Syracuse Orangemen baseball

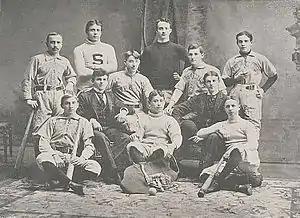
Syracuse University varsity baseball team (1894)

Syracuse fielded a varsity intercollegiate baseball team from 1873 through 1921, until the team was disbanded; and then reintroduced in the 1940s. Today the university now fields a team at the Division 2 club level. The current team captured a division title in the 2022-23 season while finishing runner-up in the New England Regional. At the height of the sport's popularity, often more than 1,000 fans attended the games. Syracuse played their home games on Lew Carr Field, named after the Orangemen's coach from 1910 to 1942, compiling a 275–268 record. The program produced 23 MLB players. The field was situated behind Manley Field House, where the lacrosse practice fields are today.